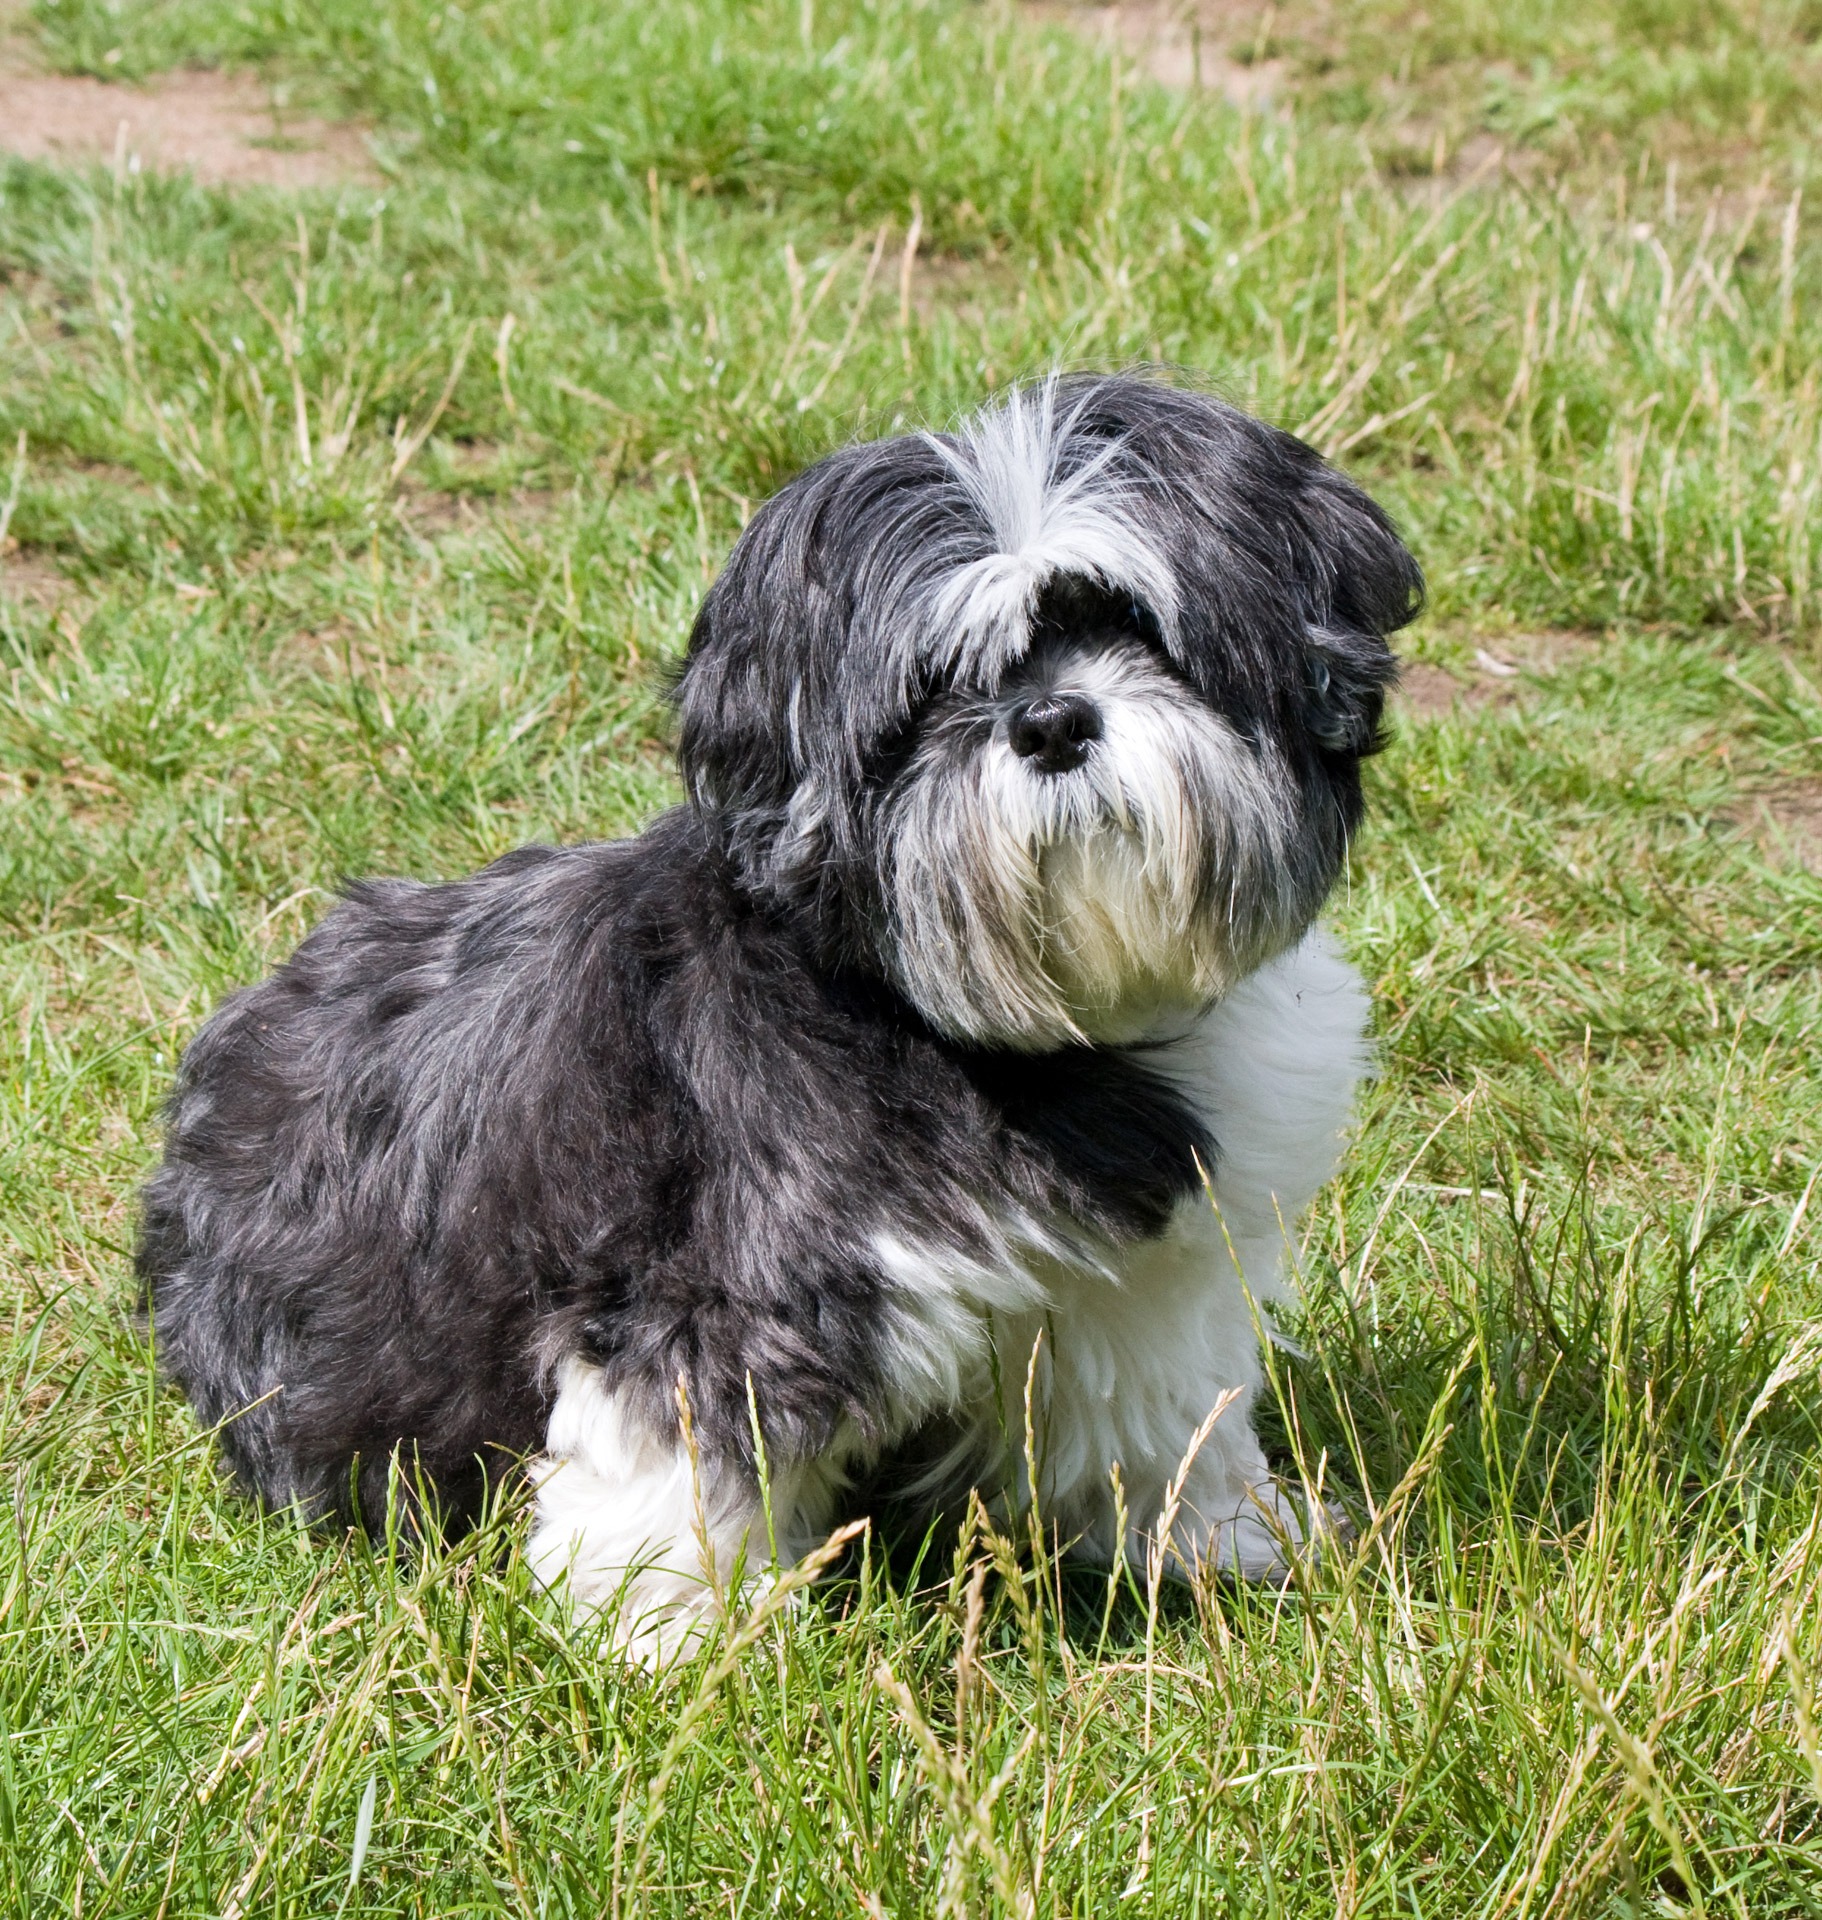
dog, animal, cute, canine, photo, pet, portrait, sitting, mammal, vertebrate, image, dog breed, lhasa apso, breed, shih tzu, tibetan terrier, affenpinscher, havanese, dog like mammal, carnivoran, schnoodle, biewer terrier, polish lowland sheepdog, lowchen